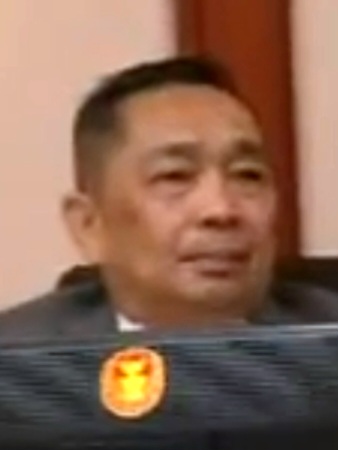
ธวัชชัย สมุทรสาคร

| honorific-prefix = พลเอก
| honorific-suffix = เครื่องราชอิสริยาภรณ์อันเป็นที่เชิดชูยิ่งช้างเผือก|ม.ป.ช., เครื่องราชอิสริยาภรณ์อันมีเกียรติยศยิ่งมงกุฎไทย|ม.ว.ม., เครื่องราชอิสริยาภรณ์อันมีศักดิ์รามาธิบดี|อ.ร., เครื่องราชอิสริยาภรณ์อันเป็นที่สรรเสริญยิ่งดิเรกคุณาภรณ์|ต.ภ.
| name = ธวัชชัย สมุทรสาคร
| image = ธวัชชัย สมุทรสาคร.jpg
| imagesize = 200px
| order = วุฒิสภาไทย ชุดที่ 12|สมาชิกวุฒิสภา
| term_start = 11 พฤษภาคม พ.ศ. 2562
| term_end = 10 กรกฎาคม พ.ศ. 2567
| order3 = รายนามแม่ทัพภาคที่ 2|แม่ทัพภาคที่ 2
| term_start3 = 1 ตุลาคม พ.ศ. 2553
| term_end3 = 31 มีนาคม พ.ศ. 2555
| predecessor3 = วีร์วลิต จรสัมฤทธิ์|พลโท วีร์วลิต จรสัมฤทธิ์
| successor3 = จีระศักดิ์ ชมประสพ|พลโท จีระศักดิ์ ชมประสพ
| order4 = สภานิติบัญญัติแห่งชาติ (ประเทศไทย) พ.ศ. 2557|สมาชิกสภานิติบัญญัติแห่งชาติ
| term_start4 = 31 กรกฎาคม
| term_end4 = 4 สิงหาคม พ.ศ. 2557
| spouse = นางศิริพร สมุทรสาคร
| rank = ไฟล์:RTA OF-9 (General).svg|14px พลเอก
| serviceyears = พ.ศ. 2519 - พ.ศ. 2555
| branch = ไฟล์: Royal Thai Army Flag.svg|25px กองทัพบกไทย
| commands = กองทัพภาคที่ 2
พลเอก ธวัชชัย สมุทรสาคร สมาชิกวุฒิสภาไทย ชุดที่ 12 กรรมการในคณะกรรมการประสานงาน รวม 3 ฝ่ายตามคำสั่งนายกรัฐมนตรี ที่ 336/2558 ถก 'วิป สปท.' นัดแรก เคาะ 4 รายชื่อ ร่วม คกก. ประสานงาน 3 ฝ่าย สมาชิกสภาขับเคลื่อนการปฏิรูปประเทศ อดีตสมาชิกสภาปฏิรูปแห่งชาติ อดีตราชองครักษ์พิเศษ สมาชิกสภาขับเคลื่อนการปฏิรูปประเทศ อดีตสมาชิกสภาปฏิรูปแห่งชาติ กรรมการตรวจสอบและกรรมการอิสระ บริษัท อินเตอร์ลิงก์ เทเลคอม จำกัด (มหาชน) อดีตรายนามแม่ทัพภาคที่ 2|แม่ทัพภาคที่ 2 อดีตแม่ทัพน้อยที่ 2 เป็นคณะกรรมการติดตาม ตรวจสอบ และประเมินผลการดำเนินการ และการบริหารงานของคณะกรรมการกิจการกระจายเสียง กิจการโทรทัศน์ และกิจการโทรคมนาคมแห่งชาติ (กสทช.) และเป็นประธานบริหารบริษัท รถไฟฟ้า ร.ฟ.ท. จำกัด
== ประวัติ ==
พล.อ. ธวัชชัย สมุทรสาคร เกิดเมื่อวันที่ 11 เมษายน พ.ศ. 2495 ที่อำเภอโนนไทย จังหวัดนครราชสีมา เป็นบุตรของนายวิเชียร และนางสีมา สมุทรสาคร มีพี่น้อง4คน สมรสกับนางศิริพร สมุทรสาคร มีบุตรด้วยกัน 2 คนคือ พ.ท. กฤติพงศ์ สมุทรสาคร และ พ.ต. พิศุทธิ์ สมุทรสาคร เป็นเพื่อนสนิทกับ พลเอกประยุทธ์ จันทร์โอชา
== การศึกษา ==
* พ.ศ. 2509 มัธยมศึกษาปีที่ 3 จากโรงเรียนราชสีมาวิทยาลัย
* พ.ศ. 2514 โรงเรียนเตรียมทหาร รุ่นที่ 12
* พ.ศ. 2517 โรงเรียนนายร้อยพระจุลจอมเกล้า รุ่นที่ 23
* พ.ศ. 2517 หลักสูตรจู่โจม รุ่นที่ 39
* พ.ศ. 2518 หลักสูตรส่งทางอากาศ รุ่นที่ 94
* พ.ศ. 2519 หลักสูตรชั้นนายร้อย เหล่าทหารราบ รุ่นที่ 51 โรงเรียนทหารราบ ศูนย์การทหารราบ
* พ.ศ. 2526 หลักสูตรชั้นนายพัน เหล่าทหารราบ รุ่นที่ 40 โรงเรียนทหารราบ ศูนย์การทหารราบ
* พ.ศ. 2528 หลักสูตรโรงเรียนเสนาธิการทหารบกหลักสูตรหลักประจำ ชุดที่ 63 สถาบันวิชาการทหารบกชั้นสูง
* พ.ศ. 2531 หลักสูตรครูทำการรบ ณ ประเทศออสเตรเลีย
* พ.ศ. 2538 หลักสูตร พัฒนบริหารศาสตรมหาบัณฑิต สถาบันพัฒนาบริหารศาสตร์
* พ.ศ. 2539 หลักสูตรวิทยาลัยการทัพบก ชุดที่ 41 สถาบันวิชาการทหารบกชั้นสูง
* พ.ศ. 2548 หลักสูตรวิทยาลัยป้องกันราชอาณาจักร (วปอ.48)
* พ.ศ. 2552 หลักสูตรการเสริมสร้างสังคมสันติสุข รุ่นที่ 1 ณ สำนักสันติวิธี สถาบันพระปกเกล้า
* พ.ศ. 2553 หลักสูตรวิทยาลัยป้องกันราชอาณาจักร การบริหารจัดการด้านความมั่นคงชั้นสูง รุ่นที่ 1 (วปอ.มส.1)
== การรับราชการ ==
* พ.ศ. 2521 ผู้บังคับกองร้อยอาวุธเบา กองพันทหารราบที่ 4 กรมผสมที่ 23
* พ.ศ. 2527 ผู้บังคับกองร้อยลาดตระเวนระยะไกลที่ 6
* พ.ศ. 2532 ผู้บังคับกองพันทหารราบที่ 2 กรมทหารราบที่ 23
* พ.ศ. 2540 ผู้บังคับกรมทหารราบที่ 23
* พ.ศ. 2544 รองผู้บัญชาการกองพลทหารราบที่ 6
* พ.ศ. 2547 ผู้บังคับการจังหวัดทหารบกสุรินทร์
* พ.ศ. 2548 ผู้บัญชาการกองพลทหารราบที่ 6
* พ.ศ. 2550 รองแม่ทัพภาคที่ 2
* พ.ศ. 2552 แม่ทัพน้อยที่ 2
* พ.ศ. 2553 แม่ทัพภาคที่ 2
* พ.ศ. 2555 ผู้ทรงคุณวุฒิพิเศษกองทัพบก (อัตรา พลเอก)
== งานการเมือง ==
ในการเลือกตั้งสมาชิกสภาผู้แทนราษฎรไทยเป็นการทั่วไป พ.ศ. 2557 พล.อ. ธวัชชัยได้สมัครรับเลือกตั้งในระบบบัญชีรายชื่อ สังกัดพรรคชาติพัฒนา (พ.ศ. 2550)|พรรคชาติพัฒนา ลำดับที่ 1 ประกาศคณะกรรมการการเลือกตั้ง เรื่อง รายชื่อผู้สมัครรับเลือกตั้งสมาชิกสภาผู้แทนราษฎรแบบบัญชีรายชื่อ (พรรคชาติพัฒนา) ต่อมาหลังจากที่คณะรักษาความสงบแห่งชาติได้รัฐประหารในประเทศไทย พ.ศ. 2557|ยึดอำนาจการปกครองและประกาศใช้รัฐธรรมนูญแห่งราชอาณาจักรไทย (ฉบับชั่วคราว) พุทธศักราช 2557 แล้วนั้น พล.อ.ธวัชชัยได้รับการโปรดเกล้าฯแต่งตั้งเป็นสภานิติบัญญัติแห่งชาติ (ประเทศไทย) พ.ศ. 2557|สมาชิกสภานิติบัญญัติแห่งชาติแต่ขาดคุณสมบัติในการดำรงตำแหน่ง พระราชกฤษฎีกาเรียกประชุมสภานิติบัญญัติแห่งชาติ พ.ศ. ๒๕๕๗, ราชกิจจานุเบกษา,1 สิงหาคม 2557
== เครื่องราชอิสริยาภรณ์ ==
ราชกิจจานุเบกษา, ประกาศสำนักนายกรัฐมนตรี เรื่อง พระราชทานเครื่องราชอิสริยาภรณ์อันเป็นที่เชิดชูยิ่งช้างเผือกและเครื่องราชอิสริยาภรณ์อันมีเกียรติยศยิ่งมงกุฎไทย ประจำปี ๒๕๕๕ , เล่ม ๑๒๙ ตอนที่ ๓๕ ข หน้า ๒, ๓ ธันวาคม ๒๕๕๕
ราชกิจจานุเบกษา, ประกาศสำนักนายกรัฐมนตรี เรื่อง พระราชทานเครื่องราชอิสริยาภรณ์อันเป็นที่เชิดชูยิ่งช้างเผือกและเครื่องราชอิสริยาภรณ์อันมีเกียรติยศยิ่งมงกุฎไทย ประจำปี ๒๕๕๒ , เล่ม ๑๒๖ ตอนที่ ๑๖ ข หน้า ๑๐, ๔ ธันวาคม ๒๕๕๒
ราชกิจจานุเบกษา, แจ้งความสำนักนายกรัฐมนตรี เรื่อง พระราชทานเครื่องราชอิสริยาภรณ์อันมีศักดิ์รามาธิบดี, เล่ม ๙๙ ตอนที่ ๗๖ ง ฉบับพิเศษ หน้า ๒๑, ๓ มิถุนายน ๒๕๒๕
ราชกิจจานุเบกษา, ประกาศสำนักนายกรัฐมนตรี เรื่อง พระราชทานเครื่องราชอิสริยาภรณ์อันเป็นที่สรรเสริญยิ่งดิเรกคุณาภรณ์ ประจำปี ๒๕๖๐ , เล่ม ๑๓๔ ตอนที่ ๔๘ ข หน้า ๓, ๒๘ กันยายน ๒๕๖๐
ราชกิจจานุเบกษา, ประกาศสำนักนายกรัฐมนตรี เรื่อง พระราชทานเหรียญพิทักษ์เสรีชน, เล่ม ๑๑๐ ตอนที่ ๕๓ ง ฉบับพิเศษ หน้า ๒, ๒๘ เมษายน ๒๕๓๖
== อ้างอิง ==

หมวดหมู่:บุคคลจากโรงเรียนนายร้อยพระจุลจอมเกล้า
หมวดหมู่:ทหารบกชาวไทย
หมวดหมู่:บุคคลจากจังหวัดนครราชสีมา
หมวดหมู่:บุคคลจากคณะรัฐประศาสนศาสตร์ สถาบันบัณฑิตพัฒนบริหารศาสตร์
หมวดหมู่:บุคคลจากวิทยาลัยป้องกันราชอาณาจักร
หมวดหมู่:ผู้ได้รับเครื่องราชอิสริยาภรณ์ ม.ป.ช.
หมวดหมู่:ผู้ได้รับเครื่องราชอิสริยาภรณ์ ม.ว.ม.
หมวดหมู่:ผู้ได้รับเครื่องราชอิสริยาภรณ์ อ.ร.
หมวดหมู่:ผู้ได้รับเครื่องราชอิสริยาภรณ์ ต.ภ.
หมวดหมู่:แม่ทัพภาคที่ 2
หมวดหมู่:พรรคชาติพัฒนากล้า
หมวดหมู่:นักการเมืองไทย
หมวดหมู่:สมาชิกสภาปฏิรูปแห่งชาติ